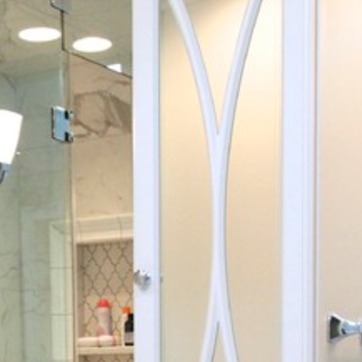
Material: mirror